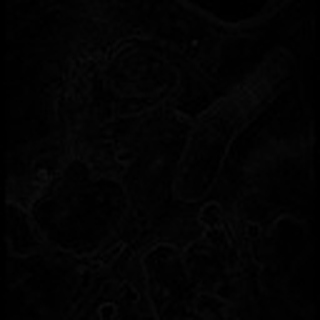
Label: cotton_army_worm